Anglo-Italian Cup

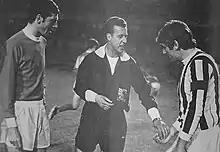
A match in the 1970 Anglo Italian Cup; Juventus vs Swindon Town

From 1967, a place in the Inter-Cities Fairs Cup was awarded to the Football League Cup winners, but that season's winners, Queens Park Rangers, could not take up their place because UEFA did not at that time allow third-tier teams to compete in the Fairs Cup. When the same situation arose two years later with Swindon Town, a two-legged match against that year's Coppa Italia winners, AS Roma, was organised by way of compensation. Following the popularity of that event, dubbed the Anglo-Italian League Cup, and as a way to generate income to pay players' wages during the extended close season caused by the 1970 FIFA World Cup, the first Anglo-Italian Cup was inaugurated in 1970.